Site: brandenburg
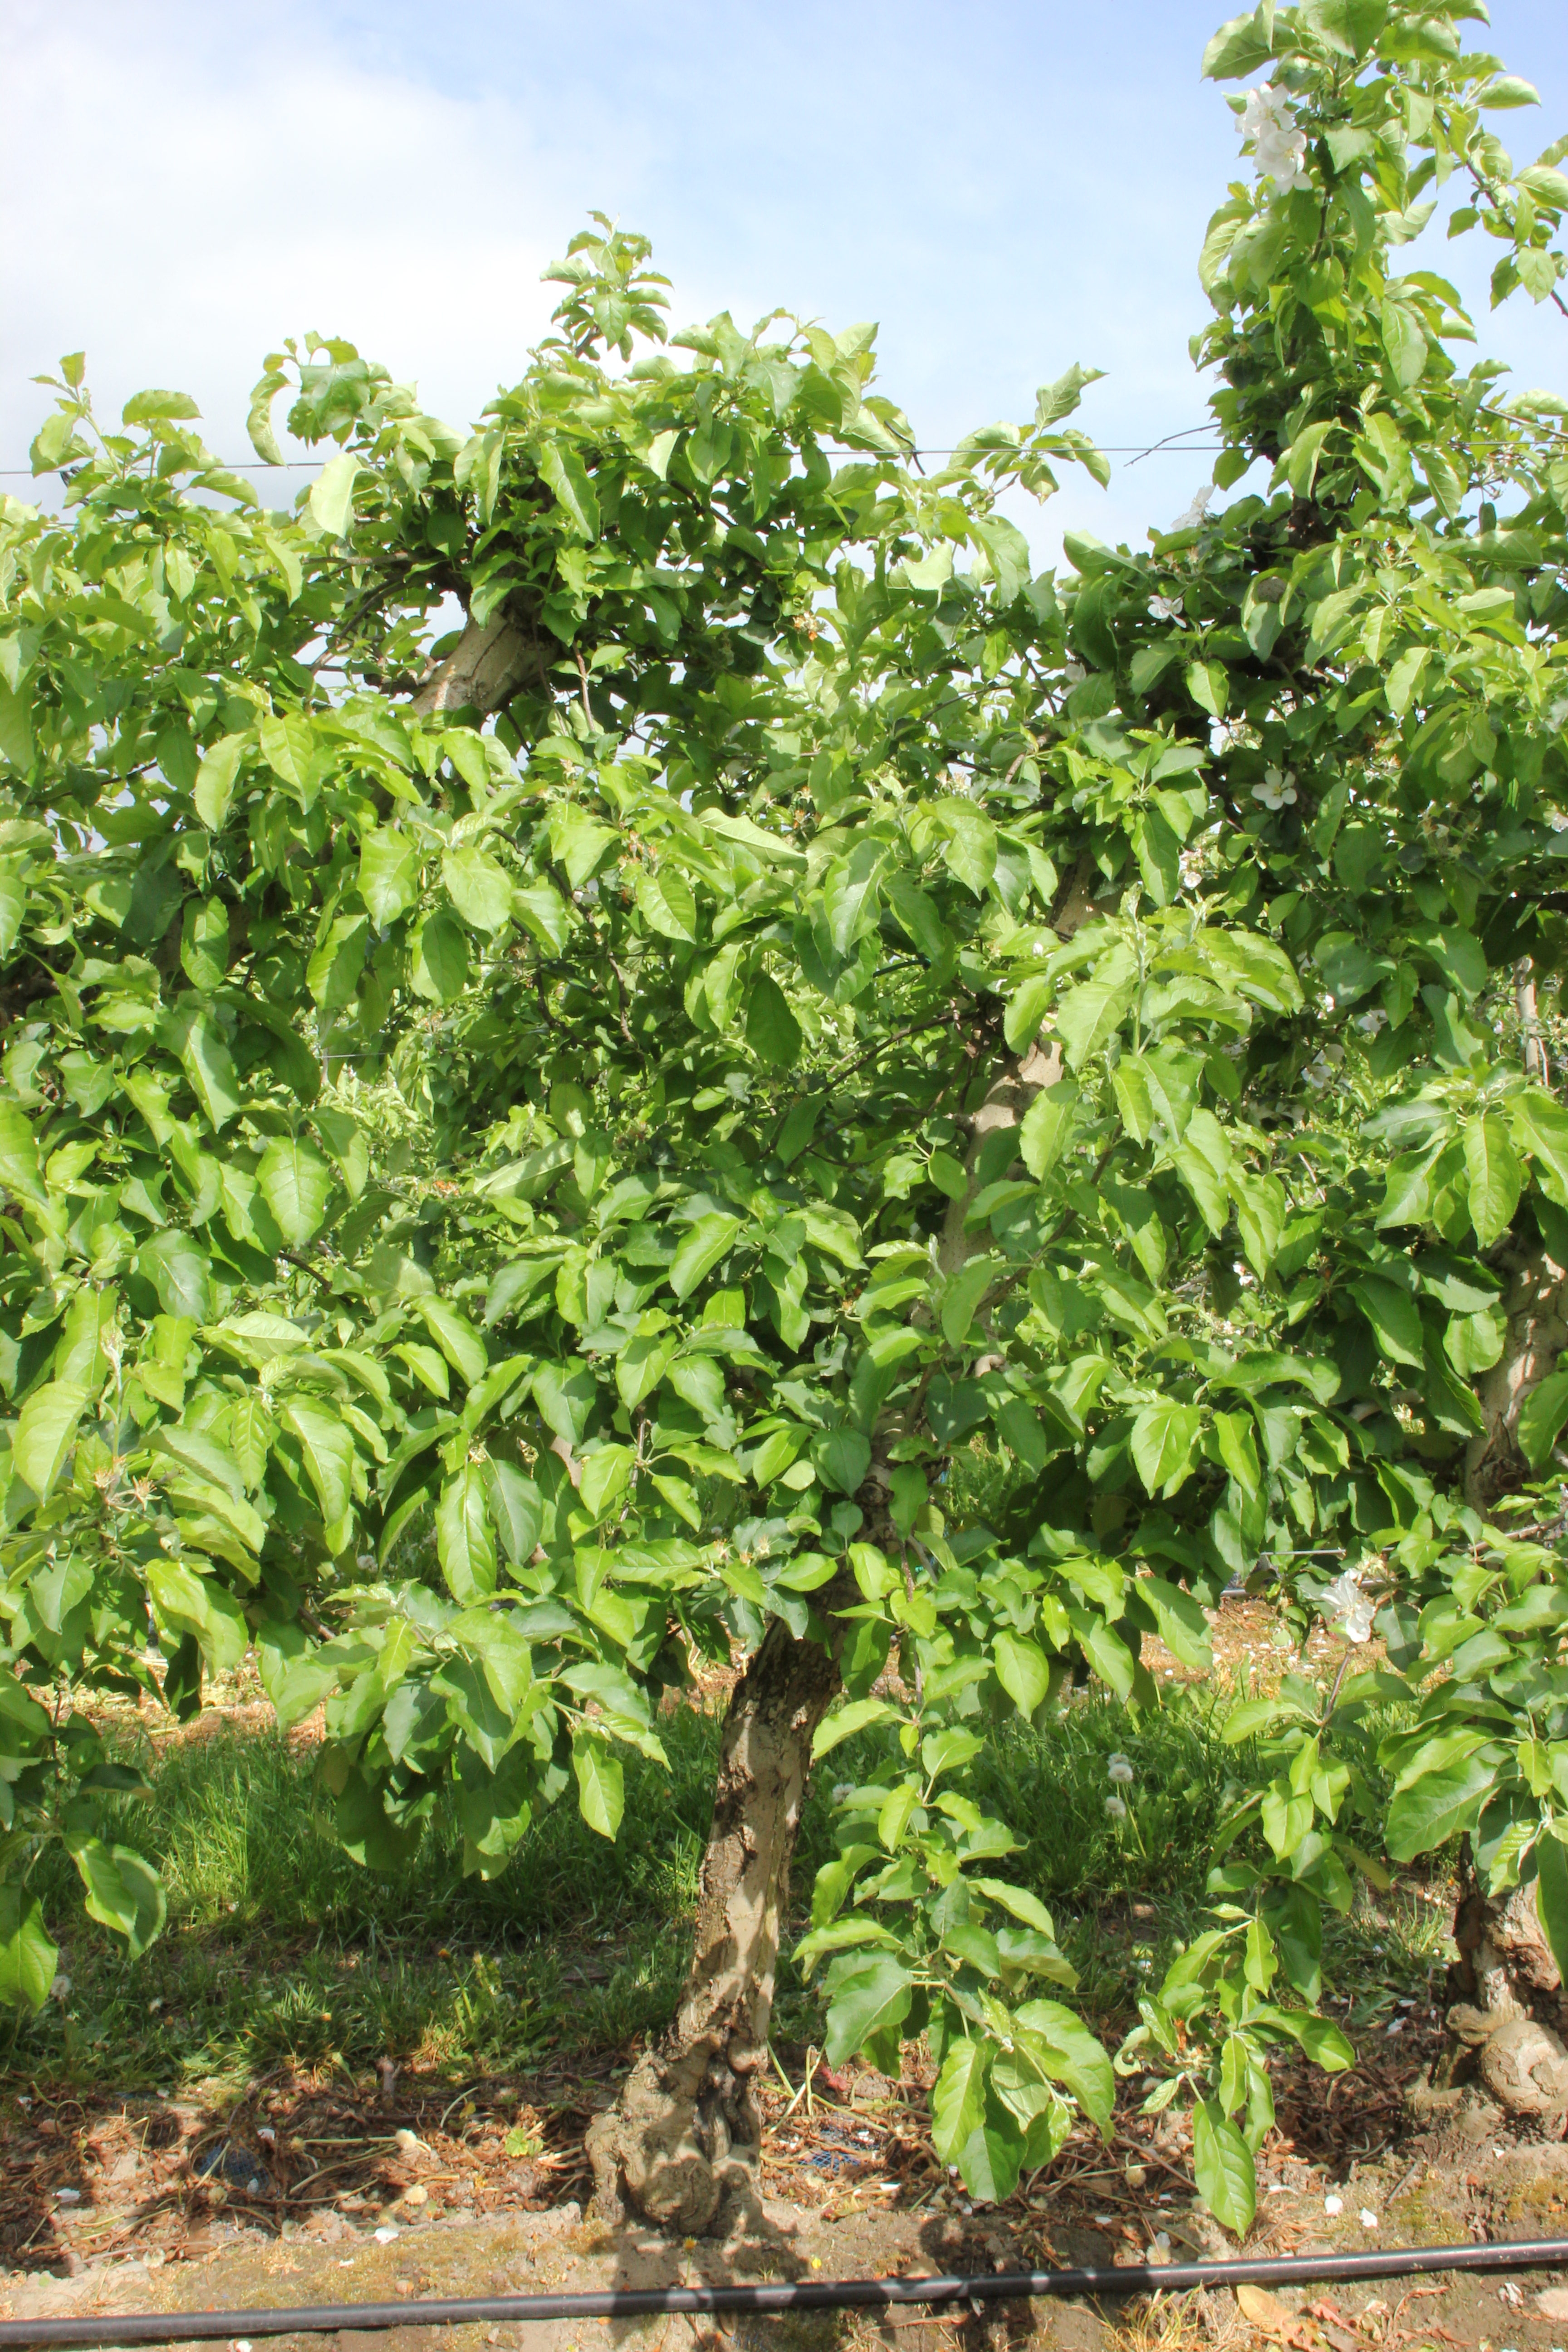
Growth stage (BBCH 67): Flowering